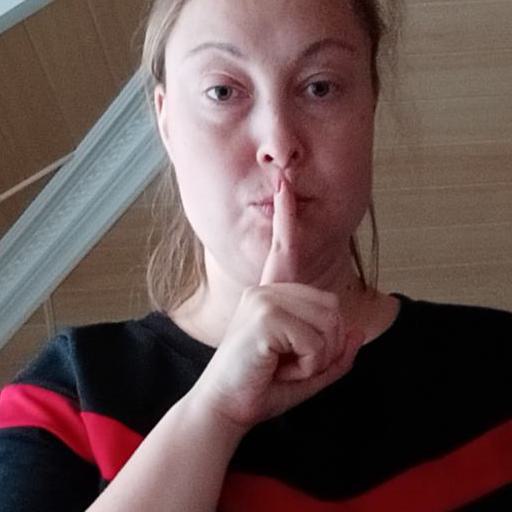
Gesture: mute